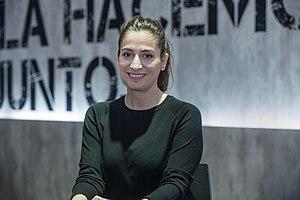
Muriel Santa Ana, née le 13 juillet 1968, est une actrice et une chanteuse argentine.